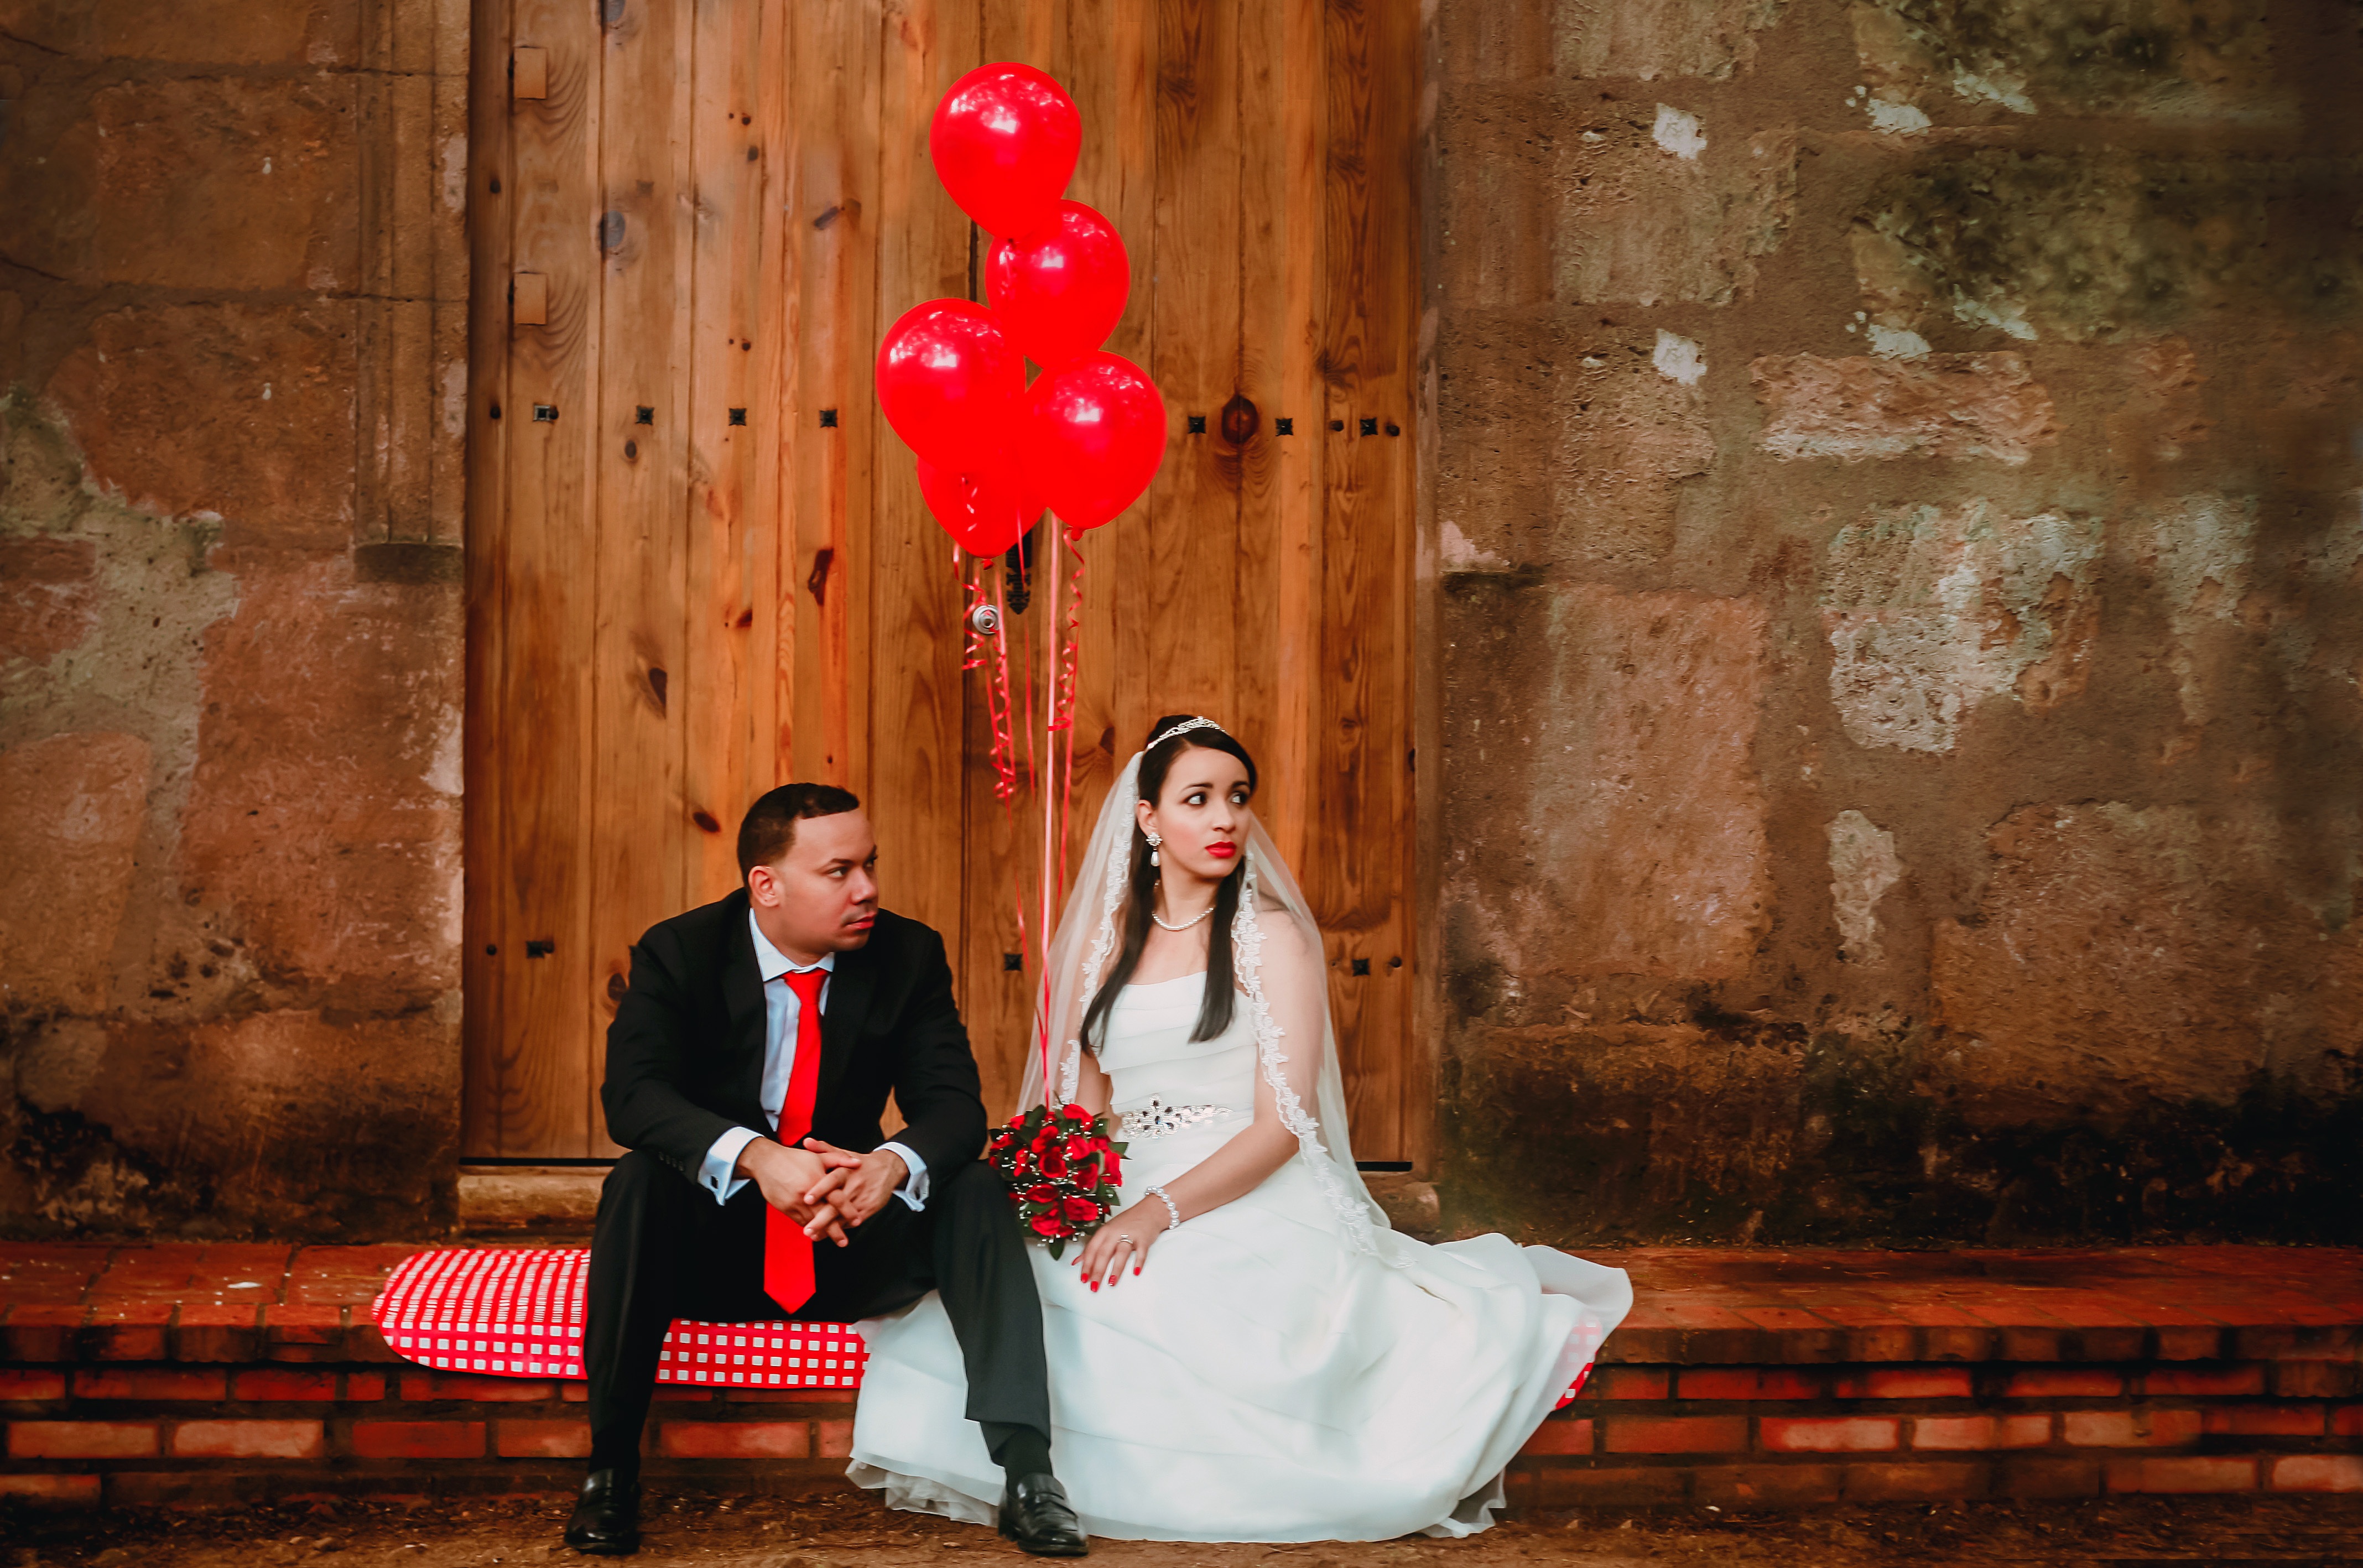
man, landscape, sea, forest, people, sky, woman, white, photography, summer, love, truck, red, park, holiday, kiss, couple, romance, romantic, church, death, wedding, wedding dress, bride, groom, married, marriage, smile, flowers, roses, sunny, ceremony, bank, dress, happy, happiness, women, selfie, photograph, lovers, beautiful, event, republic, races, complicity, veil, uruguay, soledad, bella, marry, romantico, slippers, couple in love, grooms, happy couple, newlyweds, sponge cake, embracing each other, nuptials, newly married, emgombe, dominican kiss